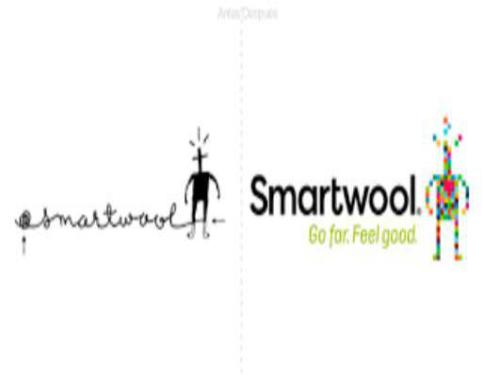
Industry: Clothes